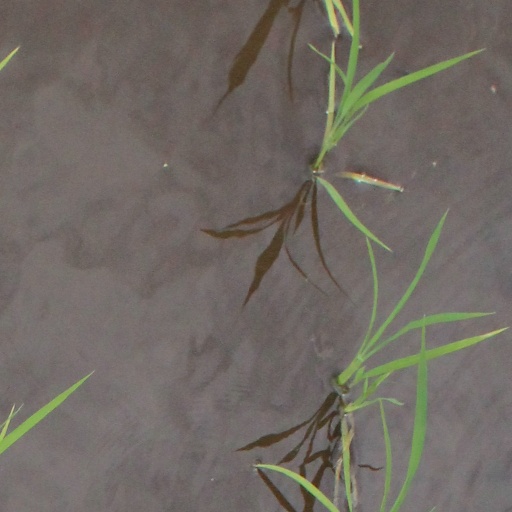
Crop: rice